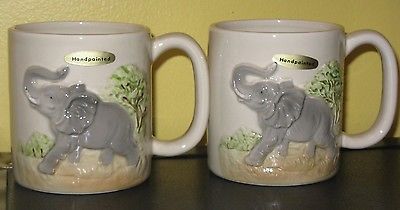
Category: mug